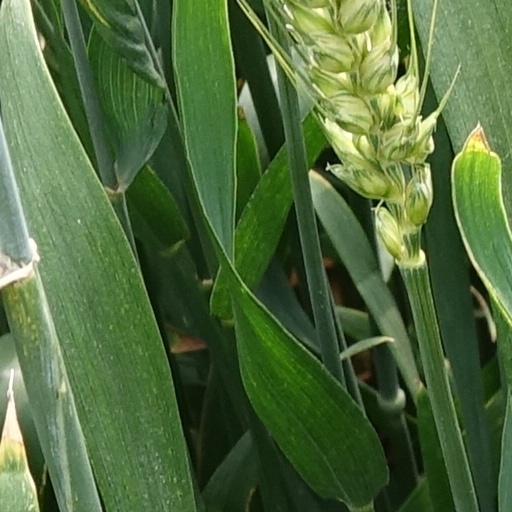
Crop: wheat